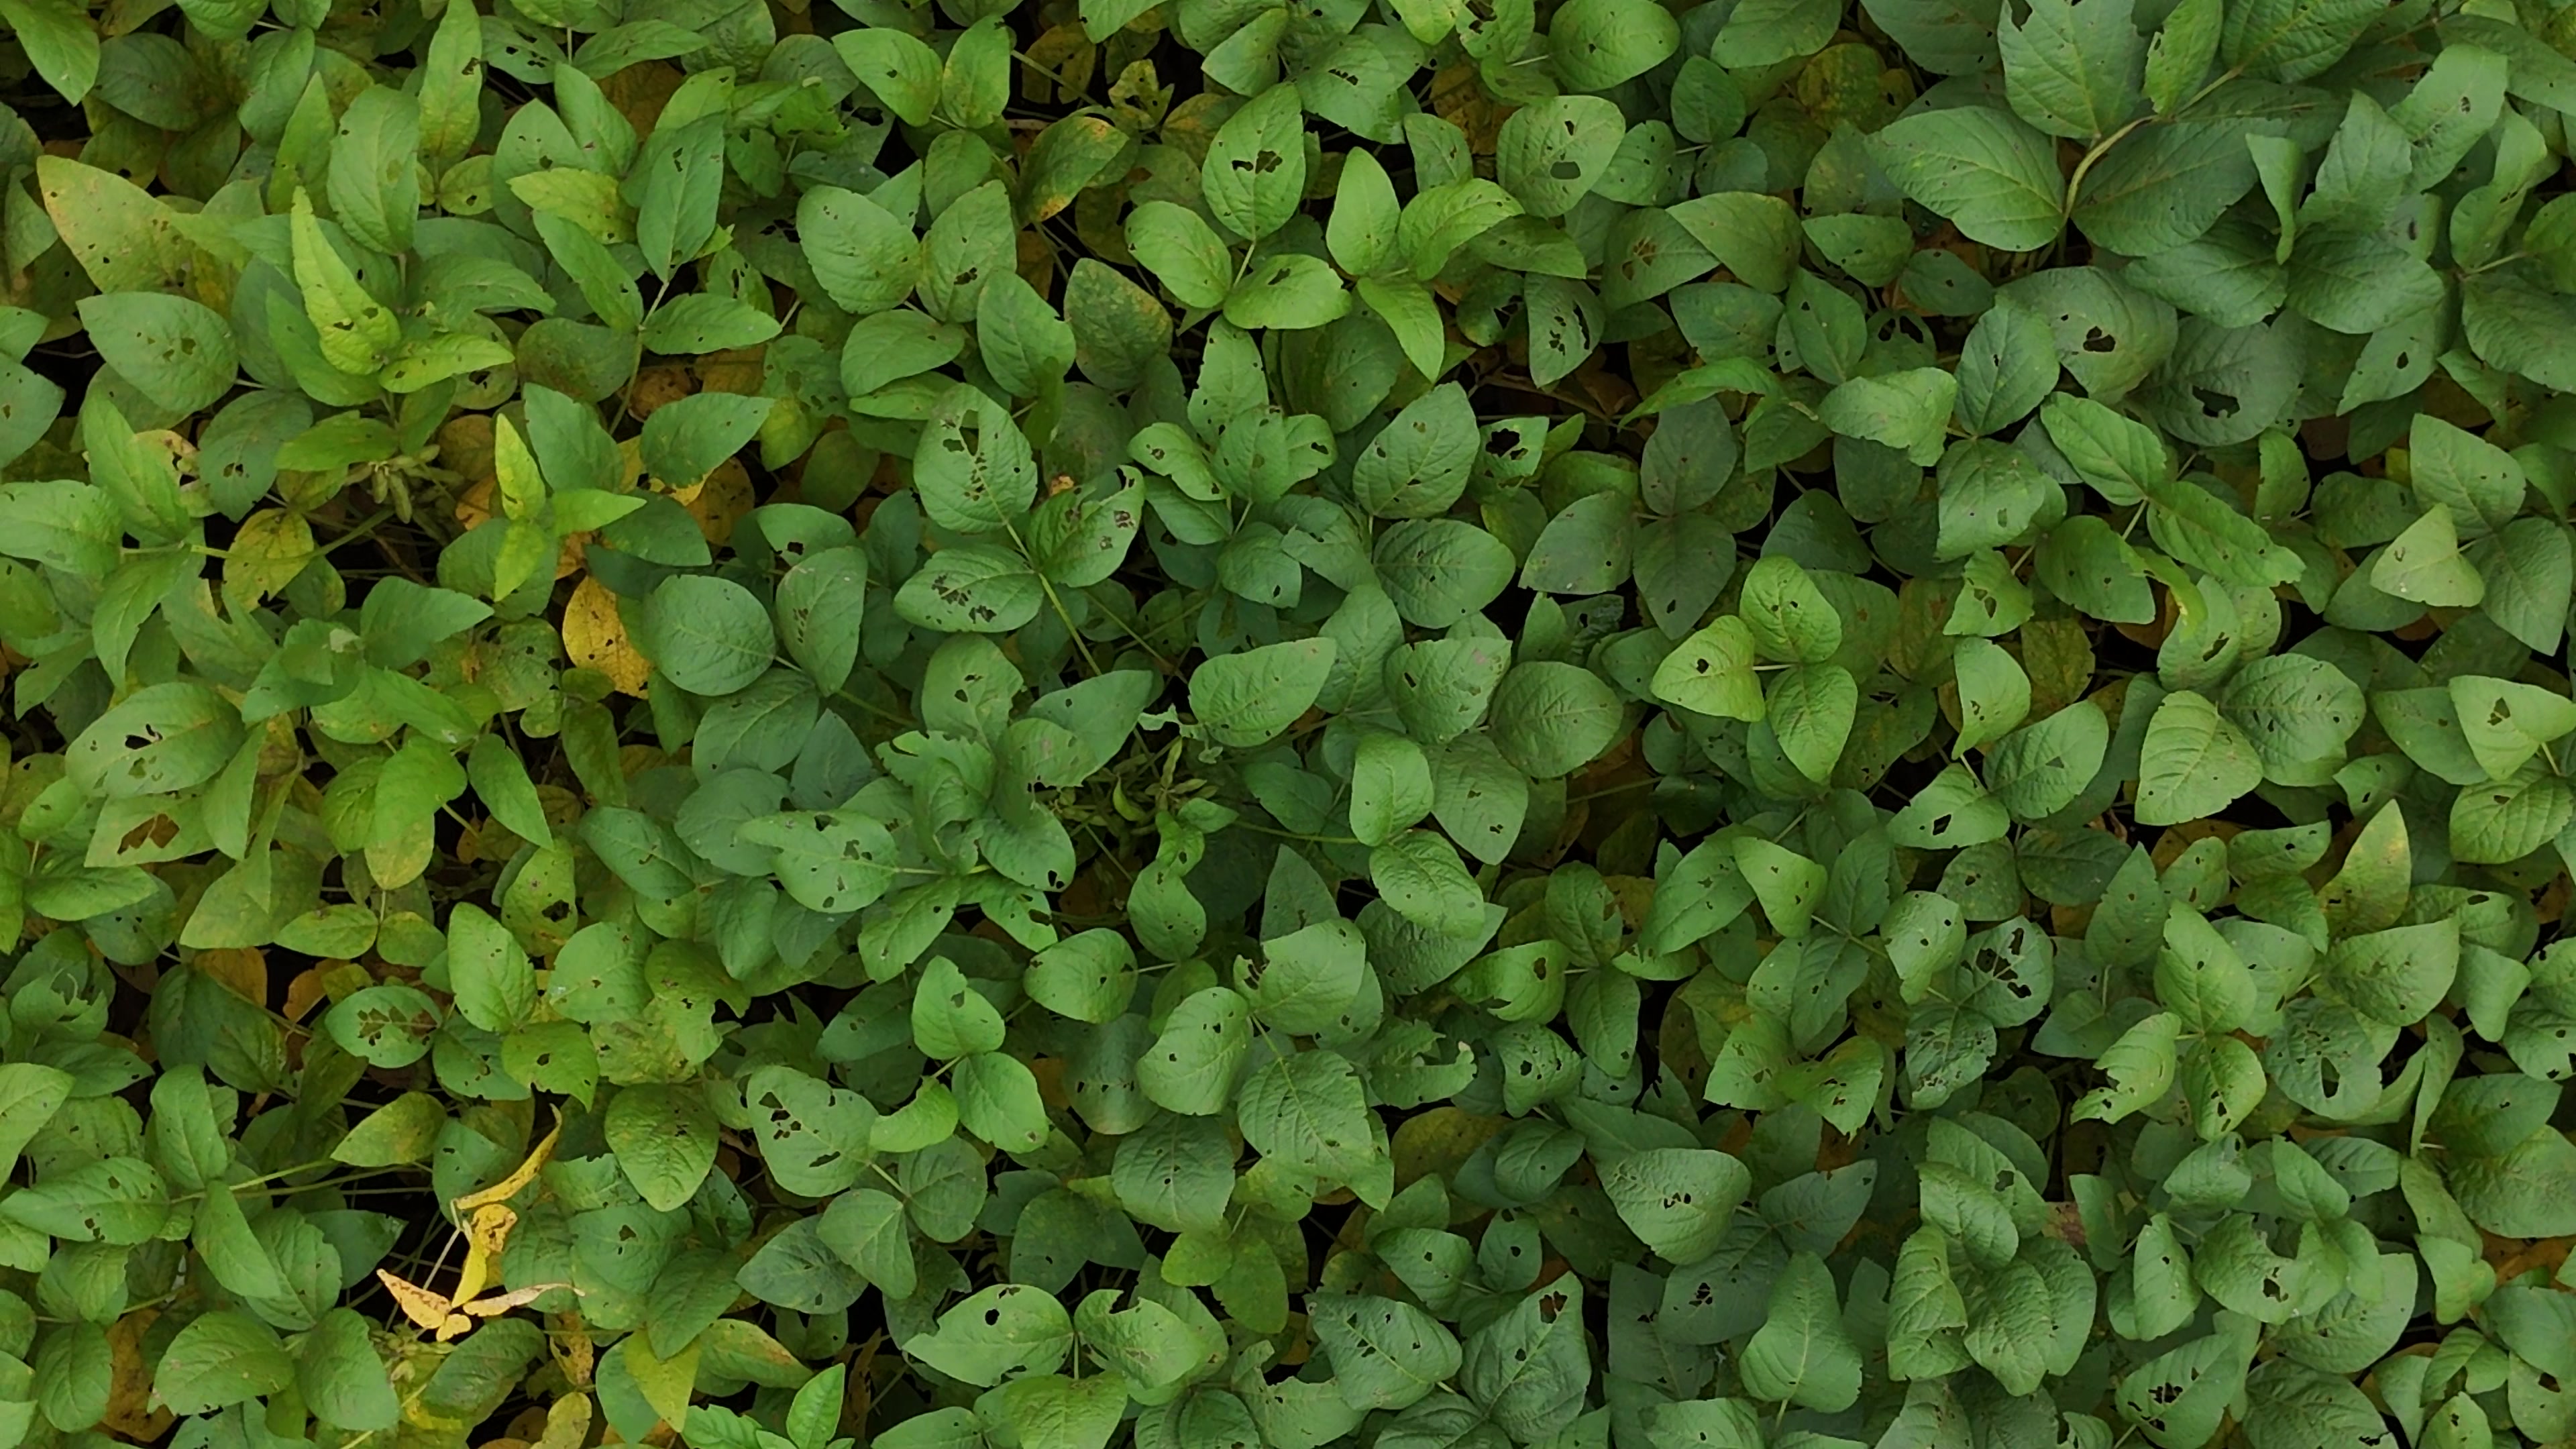
Label: Mosaic